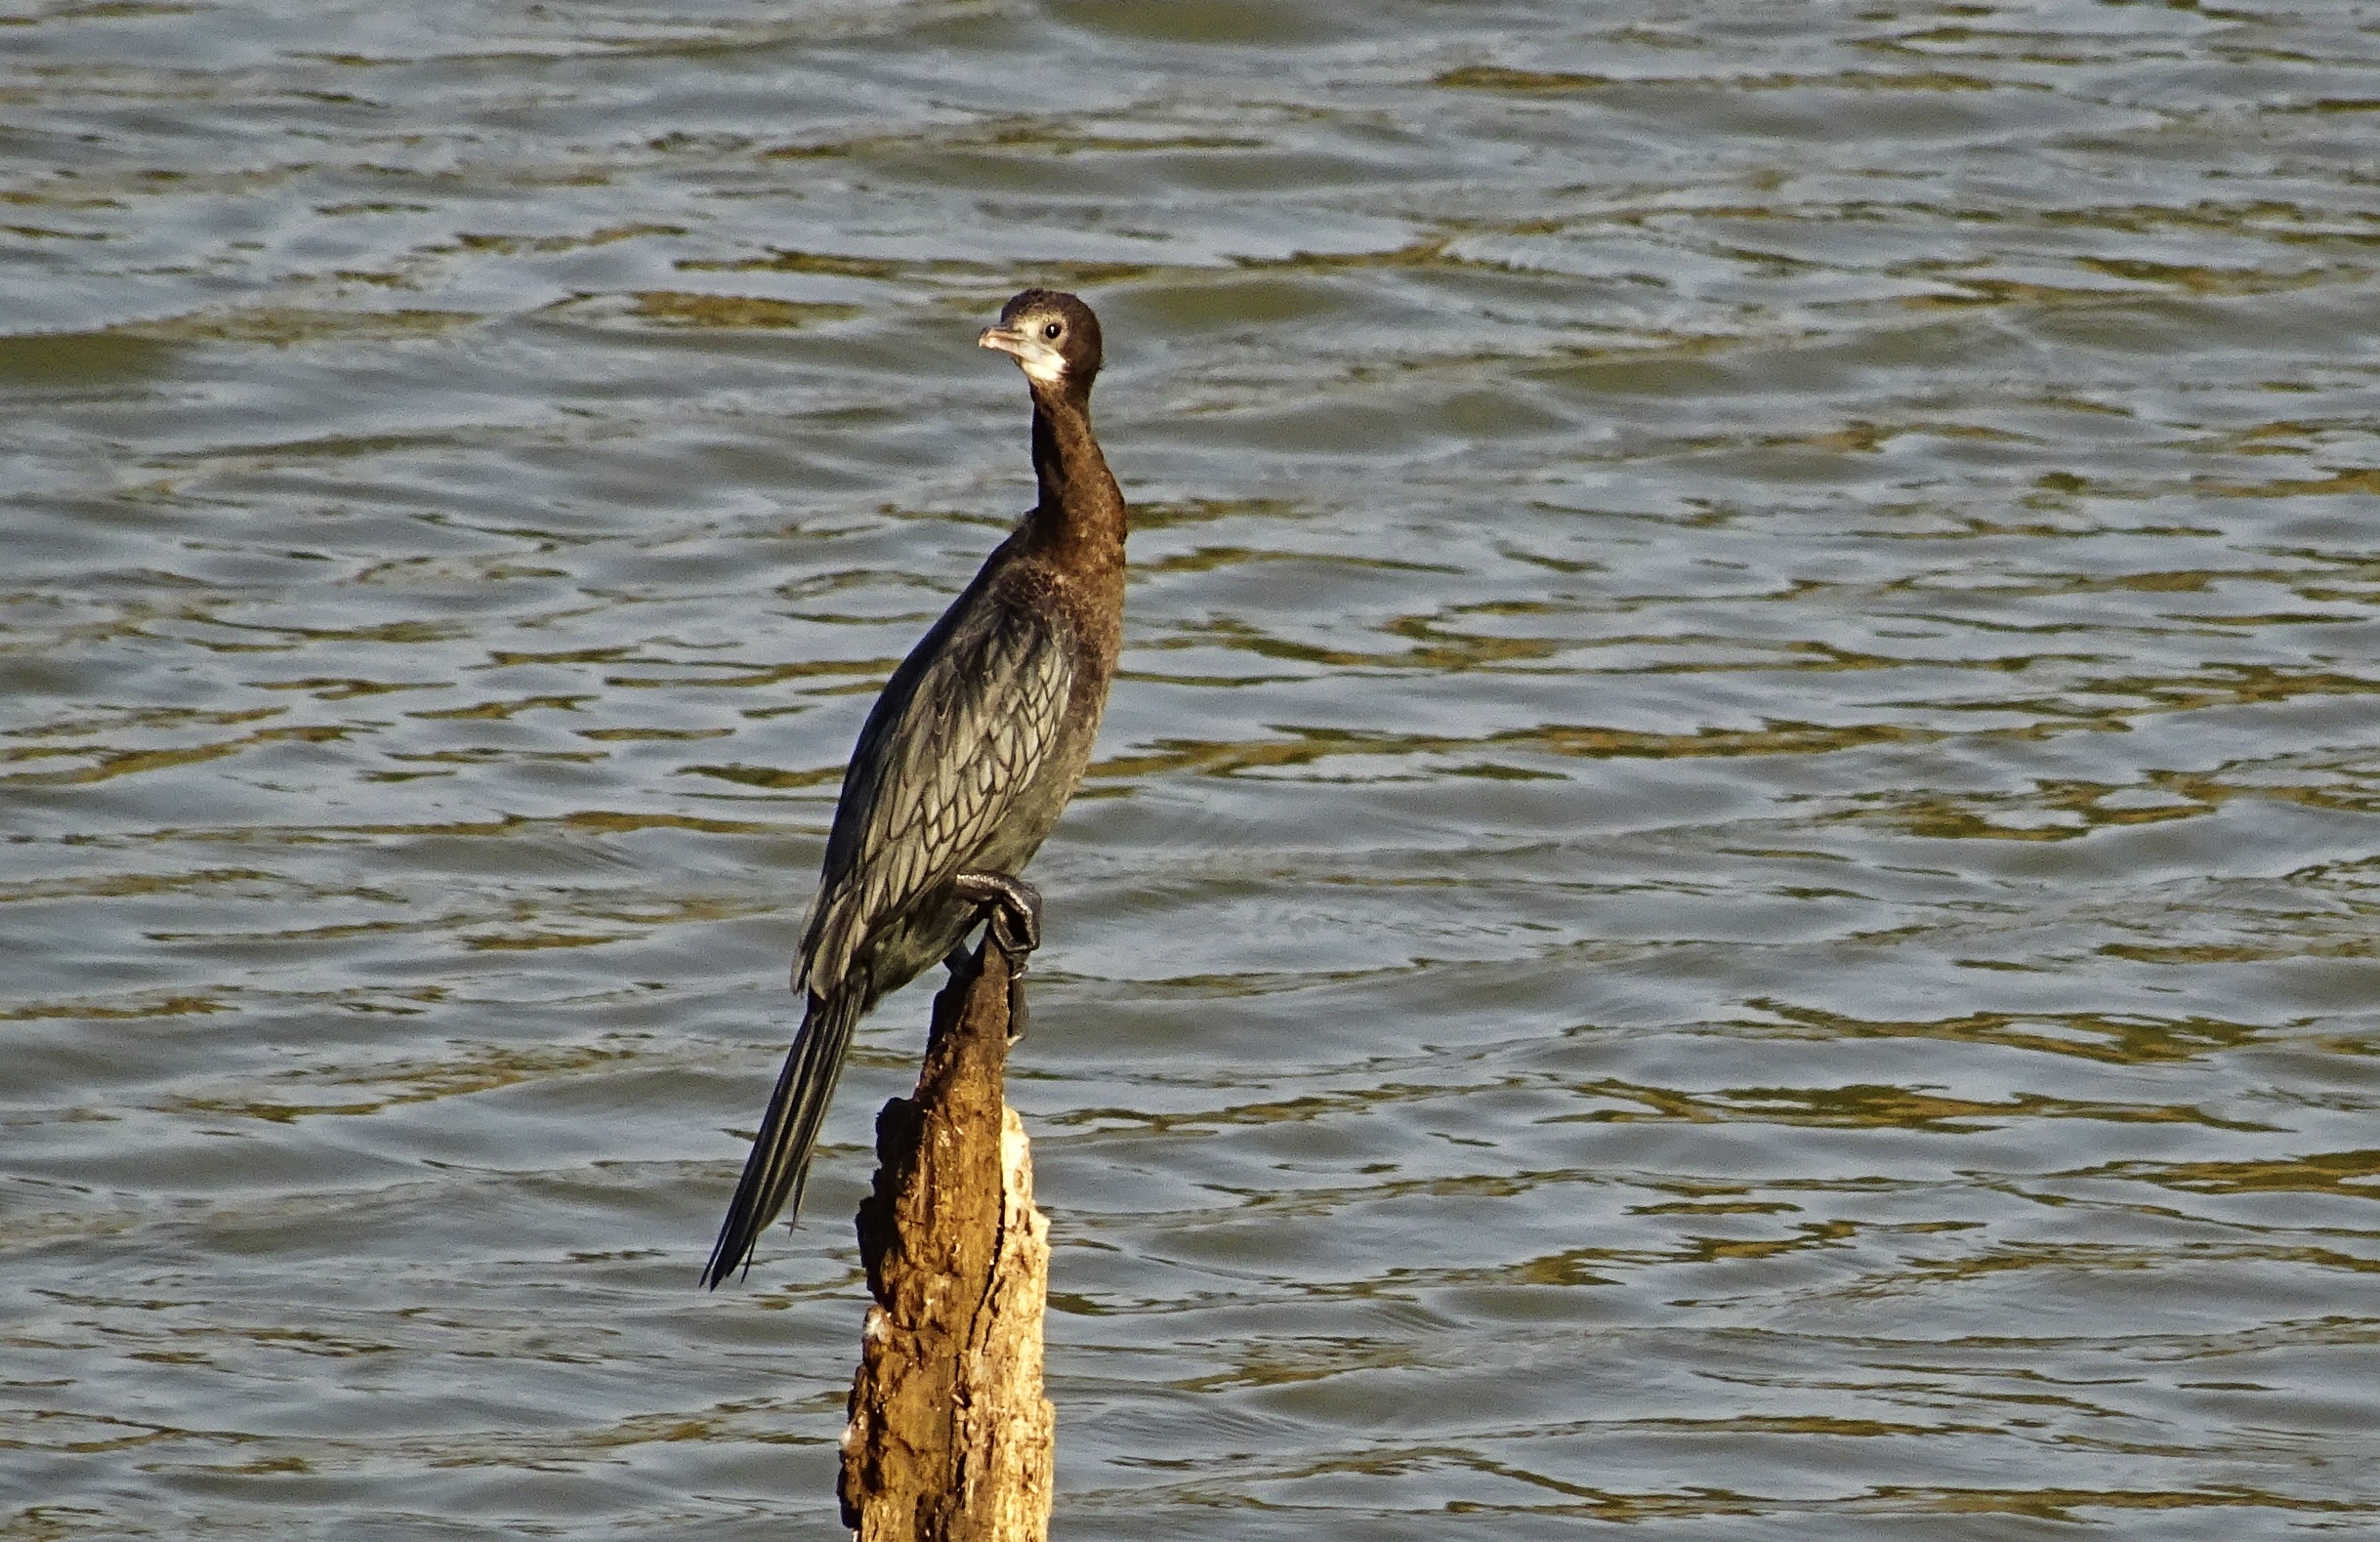
nature, bird, wildlife, reflection, beak, avian, fauna, vertebrate, india, cormorant, heron, water bird, shorebird, karnataka, bhimgadh, little cormorant, microcarbo niger